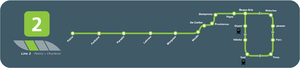
Plan de la ligne 2 du métro de Charleroi
Le métro léger de Charleroi est un réseau de transport en commun de l’agglomération de Charleroi en Belgique, de type métro léger.